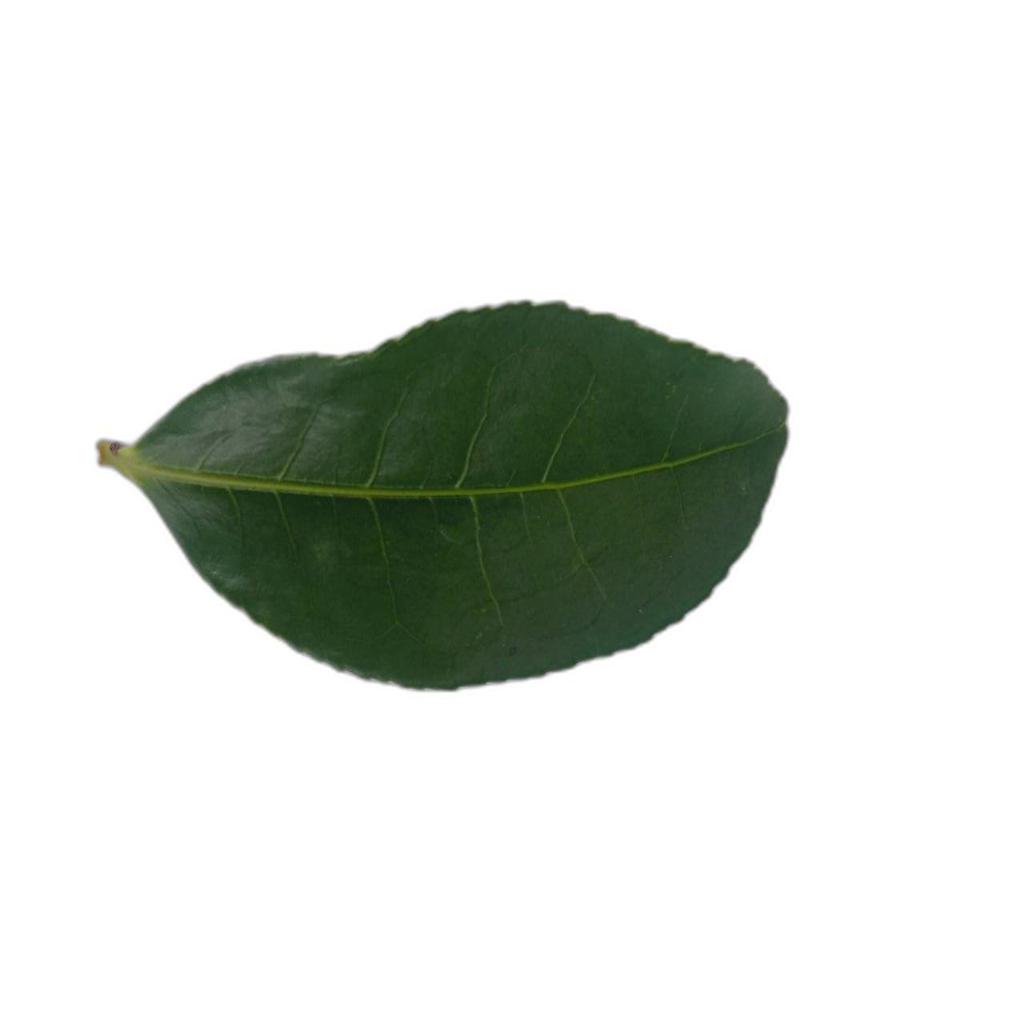
Label: Healthy